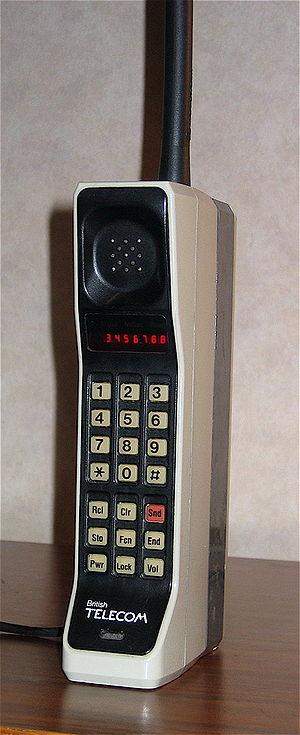
Advanced Mobile Phone System est une norme de téléphonie mobile analogique américaine de 1ʳᵉ génération développée par les Bell Labs et dont les expérimentations ont débuté en Amérique du Nord en 1978, puis au Canada, au Royaume-Uni, en Australie et dans quelques autres pays. L’AMPS a été le premier système de téléphonie mobile analogique commercialisé à grande échelle en Amérique du Nord dans les années 1980 et dans les années 1990.
Le DynaTac 8000 est le tout premier téléphone mobile portable au monde.